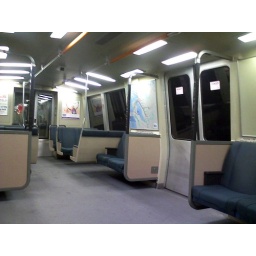
PIC-0003-empty BART train car in front of me